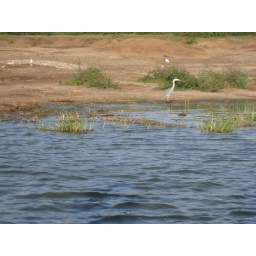
522 - Croc in water and another bird to identify later